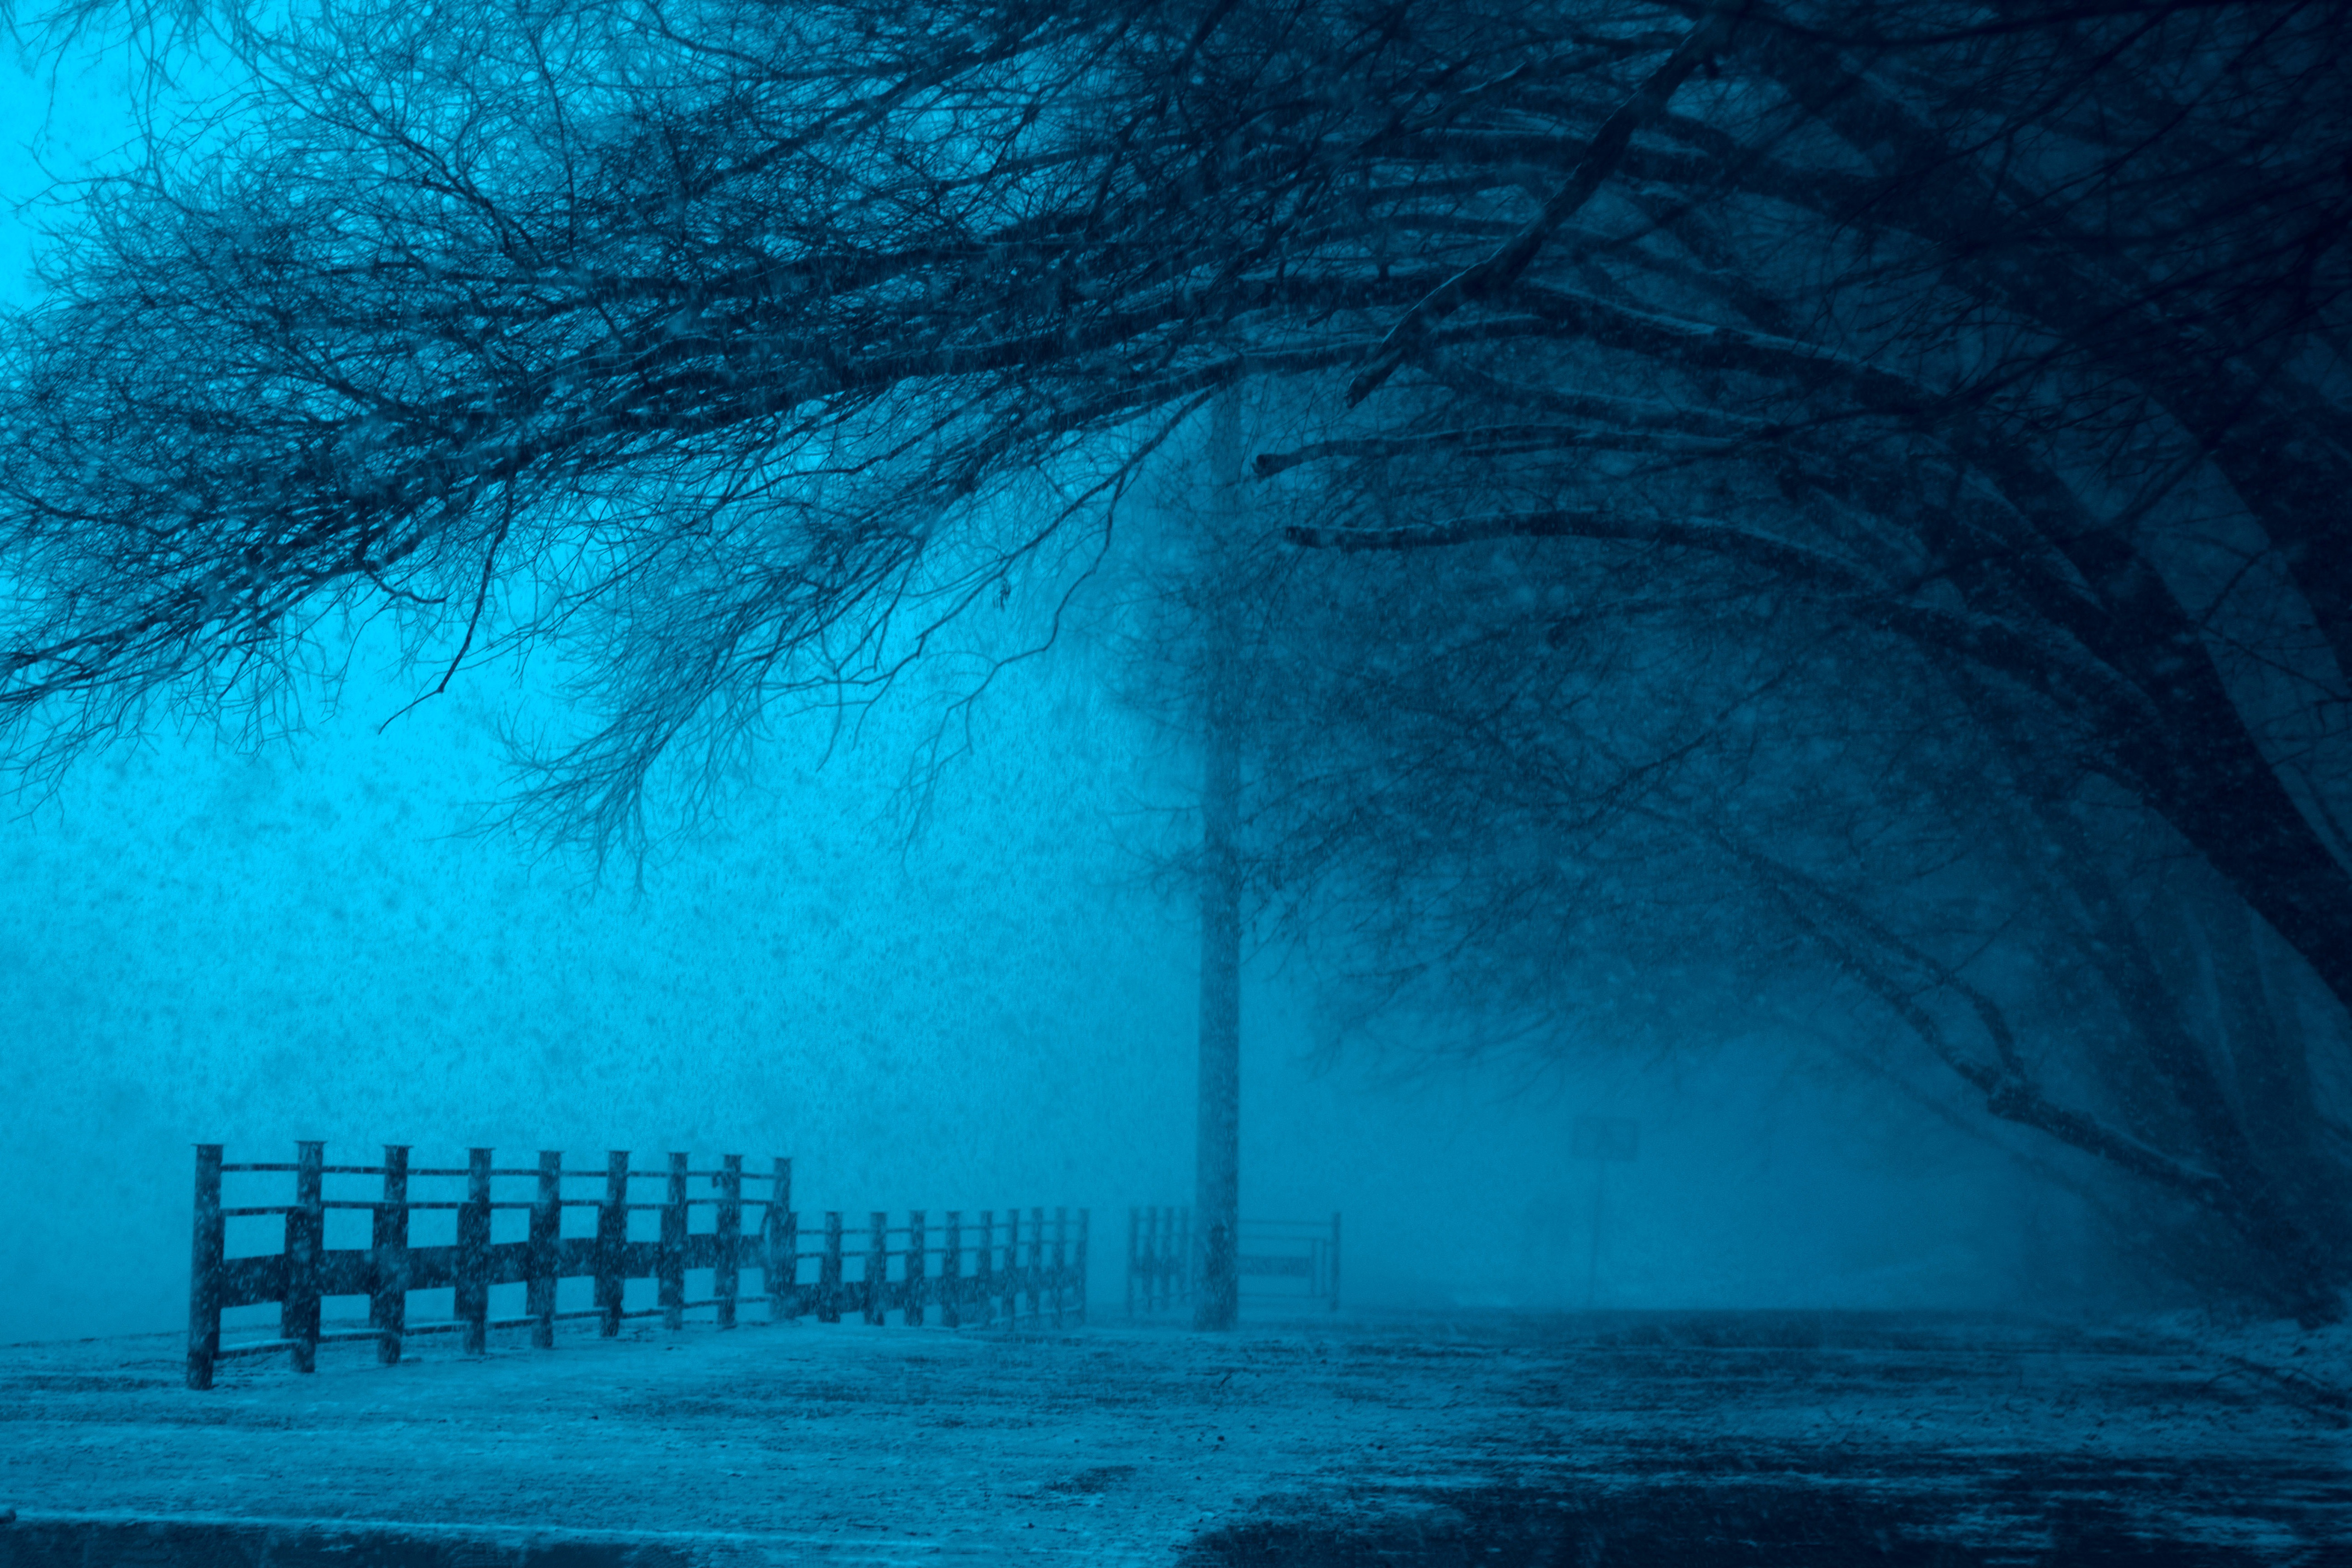
blue, water, sky, green, atmospheric phenomenon, tree, atmosphere, turquoise, winter, freezing, branch, cloud, architecture, darkness, fog, landscape, electric blue, mist, winter storm, snow